Expedition 51

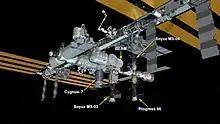
ISS Configuration - April 2017

The Soyuz MS-04 launched from the Baikonur Cosmodrome in Kazakhstan at 7:13 UTC on Thursday, April 20th with Fyodor Yurchikhin and Jack Fischer. They docked their Soyuz on the Poisk module at 13:18 UTC. The hatches opened at 15:25 UTC on April 20 to complete the full Expedition 51 compliment to 5: Whitson, Novitskiy, Pesquet, Yurchikhin and Fischer. On April 20, Pesquet and Whitson used the Space Station's robotic Canadarm2 to capture Orbital ATK's Cygnus-7 cargo spacecraft at 10:05 UTC. The Cygnus was docked to the Earth-facing port of the "Unity" module at 12:39 UTC, it had brought more than 7,600 pounds of research and supplies to support Expeditions 51 and 52.